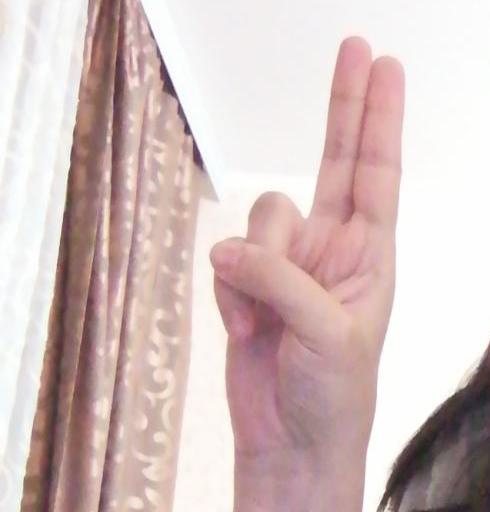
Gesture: two_up